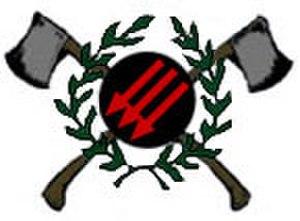
L'anarchisme regroupe plusieurs courants de philosophie politique développés depuis le XIXᵉ siècle sur un ensemble de théories et de pratiques anti-autoritaires. Le terme libertaire, souvent utilisé comme synonyme, est un néologisme créé en 1857 par Joseph Déjacque pour renforcer le caractère égalitaire.
Skinhead désigne à l'origine un jeune prolétaire britannique aux cheveux tondus ou non. Le phénomène skinhead est né au Royaume-Uni à la fin des années 1960. Il est une évolution de la mouvance modernist. En évoluant et en se diversifiant la culture Skinhead va adopter divers styles musicaux. Si au début leur culture musicale emprunte principalement à leurs ainés mods la soul américaine et le ska, à partir de 1967 les skinheads accompagnent l'explosion du rocksteady et du reggae naissant, dont l'impact en Grande-Bretagne en font les principaux amateurs en dehors de la communauté immigrée. Avec les années 1970, le glam rock vient s'ajouter à cet engouement, puis le retour des skinheads à partir de 1978 accompagne la naissance d'une partie de la scène punk rock puis de la Oi!. Il est à noter que le hardcore punk aux États-Unis est un style qui est adopté par les skinheads dès le début des années 1980.